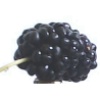
Label: Mulberry 1